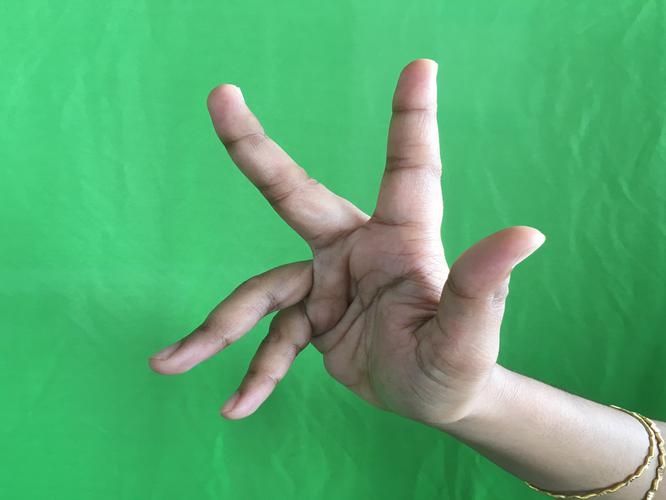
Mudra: Alapadmam
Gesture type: single_hand